Napoléon Dorval

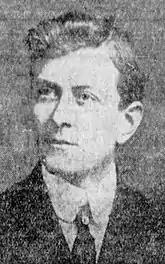
Dorval circa 1909

Joseph Alexandre Napoleon Dorval (May 16, 1878 – June 29, 1955) was the third head coach of the Montreal Canadiens ice hockey team, following Adolphe Lecours. He coached the team for the 1911–12 season and the 1912–13 season. His record for those two seasons was 17-21-0.